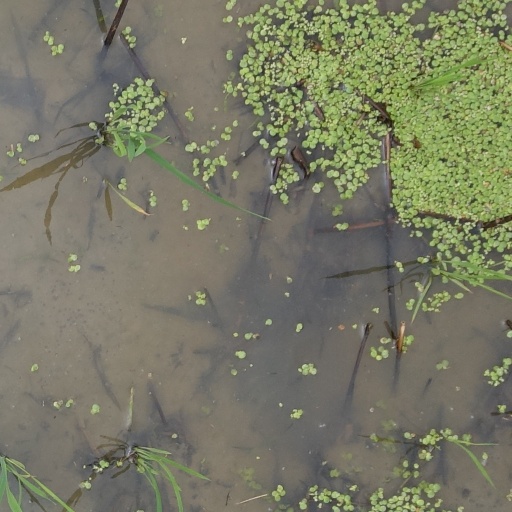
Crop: rice